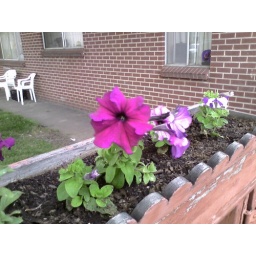
Some folks here in the Apartments took it upon themselves to plant flowers in the flower boxes.  Thanks.